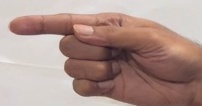
ASL sign: G